Valencian Coalition

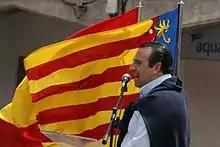
Juan Garcia Sentandreu in an act of the party in Alboraya.

Valencian Coalition (CV) was a far-right blaverist political organization active in the Valencian Community between 2004 and 2011. CV was linked to more extreme factions of anti-Catalan valencianism, like the Grup d'Acció Valencianista (GAV).